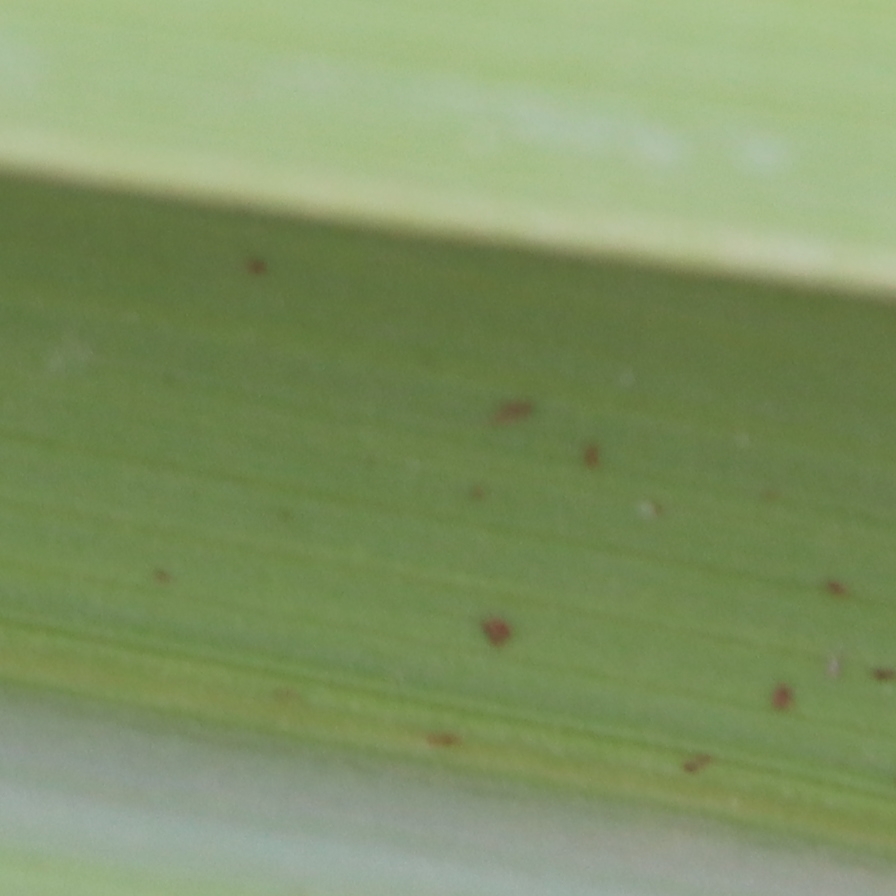
Label: Honey